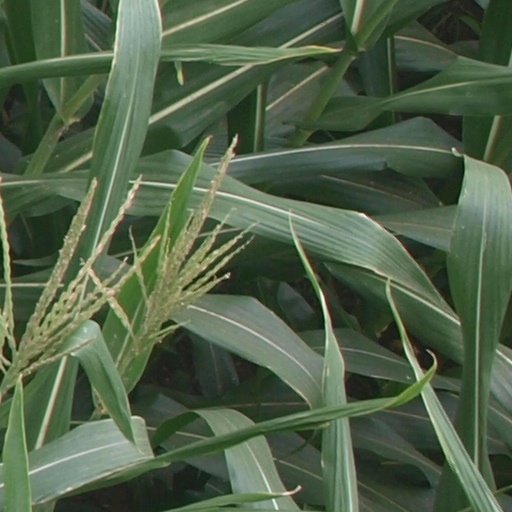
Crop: maize; corn